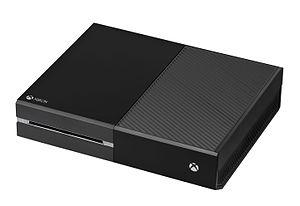
Microsoft Corporation [ˈmaɪkɹəˌsɔft ˌkɔɹpəˈɹeɪʃən] est une multinationale informatique et micro-informatique américaine, fondée en 1975 par Bill Gates et Paul Allen. Microsoft fait partie des principales capitalisations boursières du NASDAQ, aux côtés d'Apple et d'Amazon. En 2018, le chiffre d'affaires s’élevait à 110,36 milliards de dollars. Elle est dirigée, depuis le 4 février 2014, par Satya Nadella qui succède à Steve Ballmer et Bill Gates en qualité de directeur général. En 2020 l'entreprise emploie 148 000 personnes dans 120 pays.